Question: Please indicate a possible affordance area of bicycle that can be used for pedaling
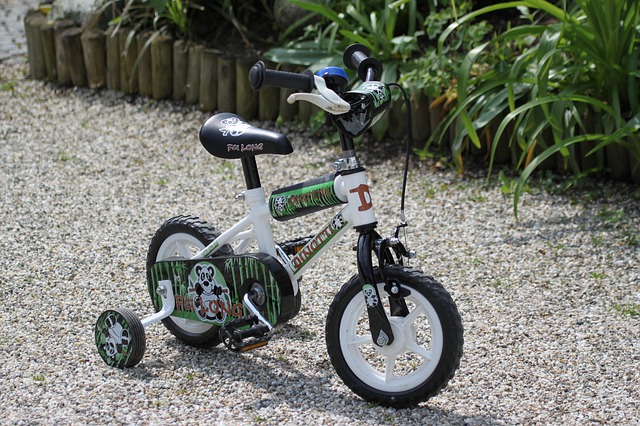
Answer: [209.5, 310, 279.5, 356]